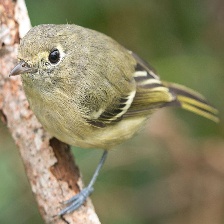
Species: MALAGASY WHITE EYE
Scientific name: ZOSTEROPS MADERASPATANUS